Falubaz Zielona Góra

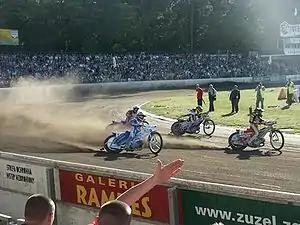
versus Unia Leszno in 2004

When the Ekstraliga was introduced in 2000, Zielona Gora were in 1. Liga but were able to win the division and return to the top league for 2001. However they bounced back and forth from the divisions winning the 1.Liga in both 2002 and 2006. Rafał Okoniewski won the Golden Helmet in 2003.